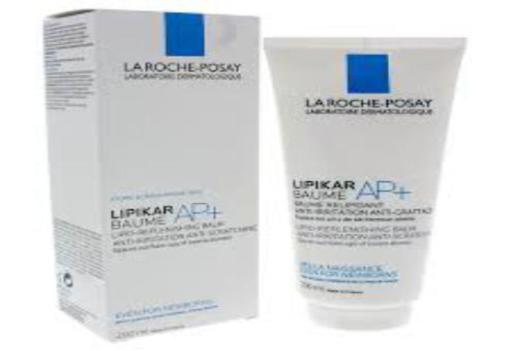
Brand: la roche-posay
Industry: Necessities